Watsonia railway station

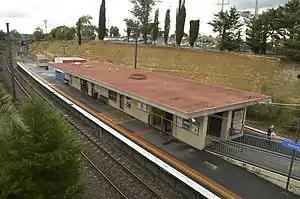
North-east bound view of station building and Platform 2, May 2014

Watsonia railway station is a commuter railway station on the Hurstbridge line, which is part of the Melbourne railway network. It serves the north-eastern suburb of Watsonia, in Melbourne, Victoria, Australia. Watsonia station is a ground level unstaffed station, featuring an island platform. It opened on 23 June 1924, with the current station provided in 1977.